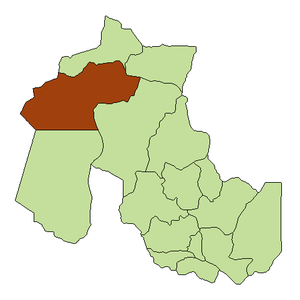
Les Lagunas de Vilama ou Reserva Provincial Altoandina de la Chinchilla sont un ensemble de petits lacs et lagunes situés en Argentine, dans la puna de la province de Jujuy.